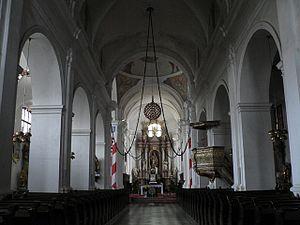
L’abbaye de Stična est une abbaye cistercienne en activité, située en Basse-Carniole. Fondée en 1136, elle est dissoute par Joseph II en 1784. La vie monastique y reprend en 1898.